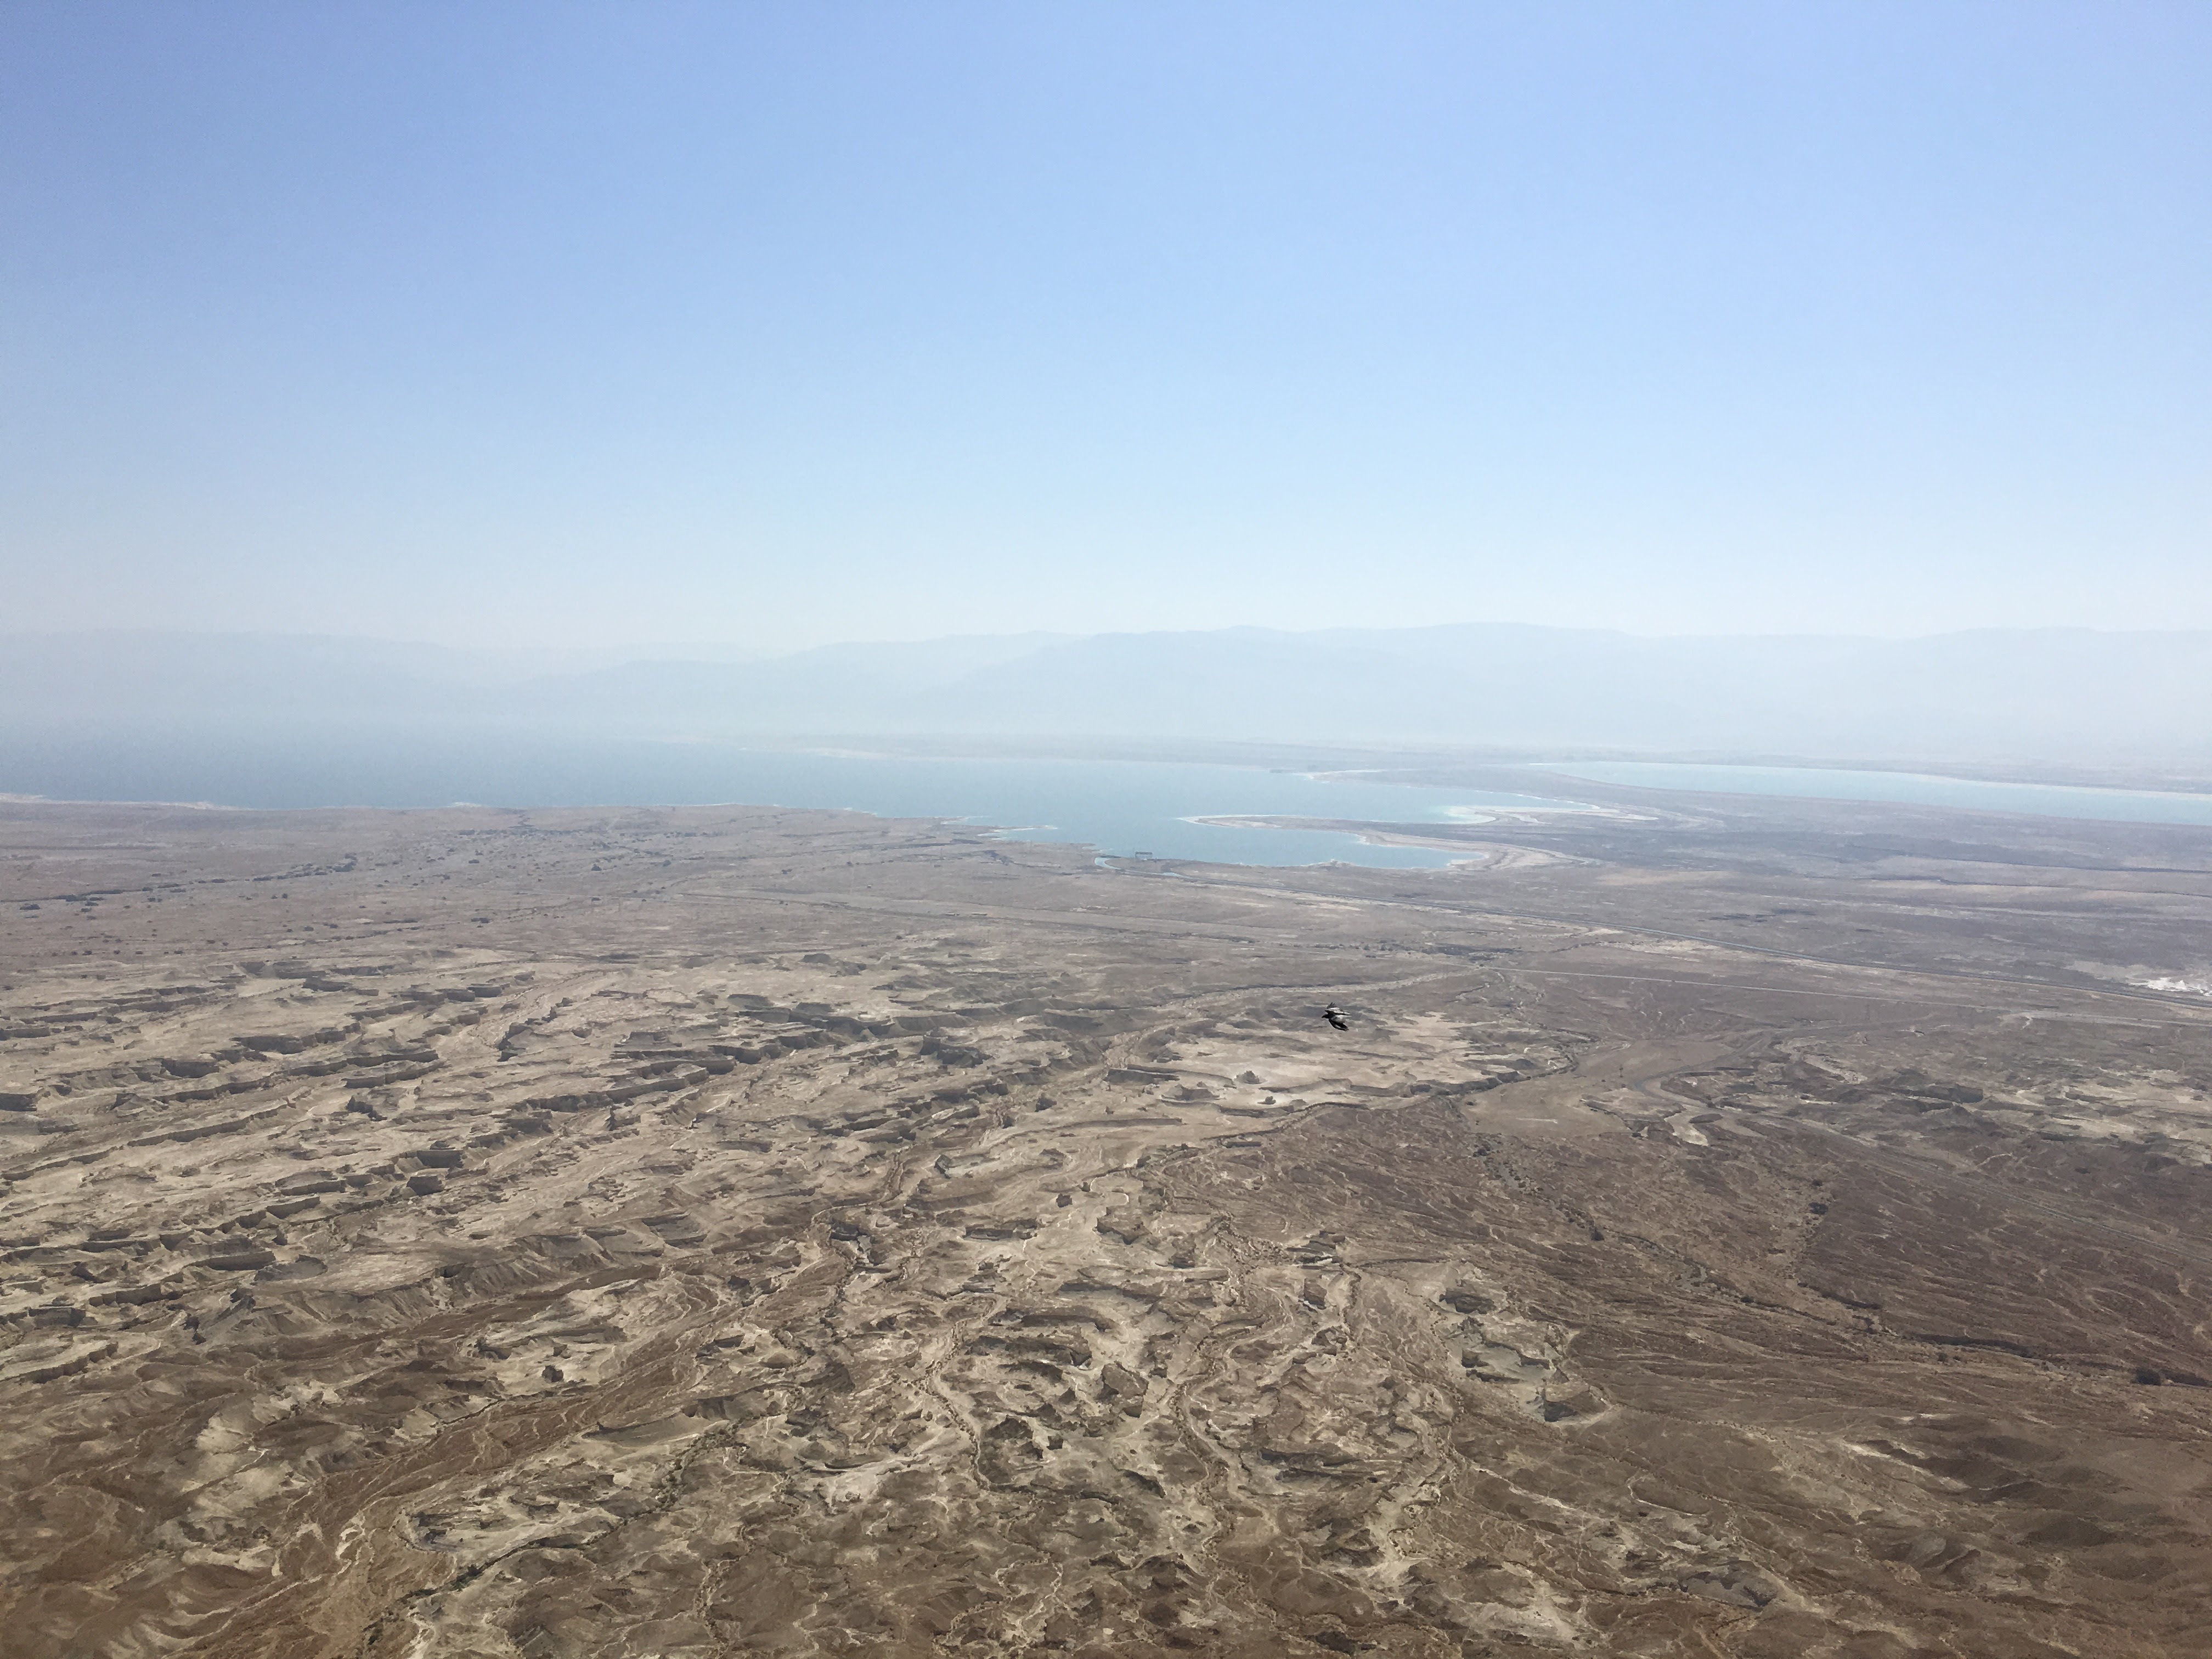
landscape, sea, coast, horizon, mountain, hill, mountain range, flight, landmark, ridge, plain, summit, geology, plateau, holy, ecosystem, jerusalem, cape, landform, aerial photography, natural environment, geographical feature, atmosphere of earth, mountainous landforms